Celia Dropkin

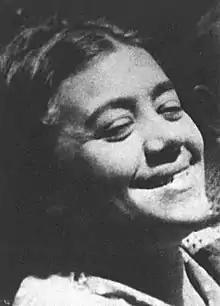

Celia Dropkin (– August 18, 1956) was a Russian-born American Yiddish poet, writer, and artist.